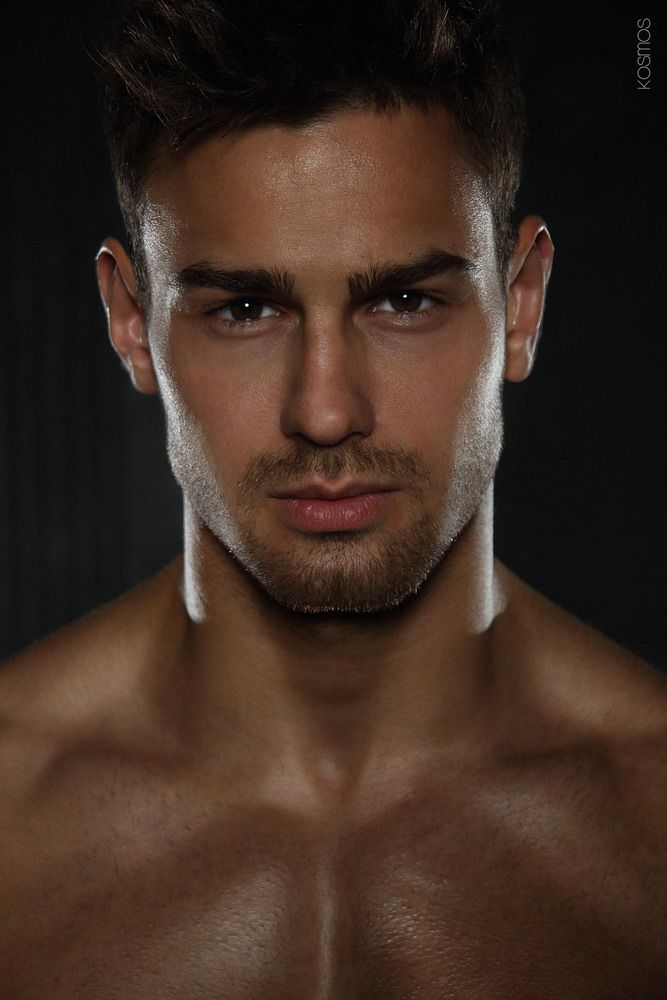
Label: Colored